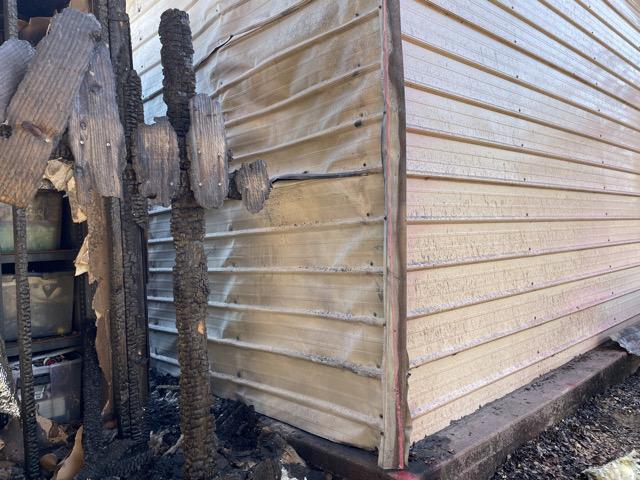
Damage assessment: minor